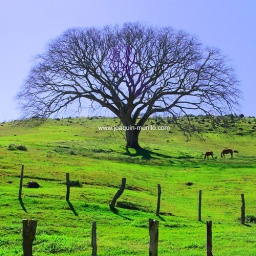
Two horses under the dry tree VI